Master of Animals

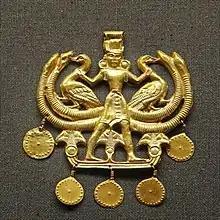
Egyptianizing gold pendant showing the Lord of the Animals, Minoan, 1700–1500 BC. Aegina Treasure. (British Museum)

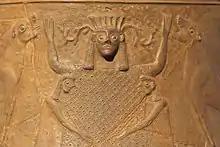
Mistress of animals (Potnia Theron) Pithos with relief, 625-600 BC, National Archaeological Museum of Athens

The Master of Animals, Lord of Animals, or Mistress of the Animals is a motif in ancient art showing a human between and grasping two confronted animals. The motif is very widespread in the art of Mesopotamia. The figure may be female or male, it may be a column or a symbol, the animals may be realistic or fantastical, and the human figure may have animal elements such as horns, an animal upper body, an animal lower body, legs, or cloven feet. Although what the motif represented to the cultures that created the works probably varies greatly, unless shown with specific divine attributes, when male the figure is typically described as a hero by interpreters.